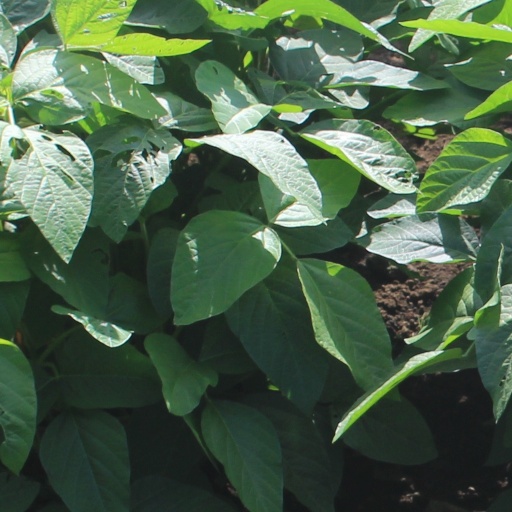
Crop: soybean